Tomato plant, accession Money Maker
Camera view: horizontal (90 deg, fisheye); turntable rotation: 0 degrees
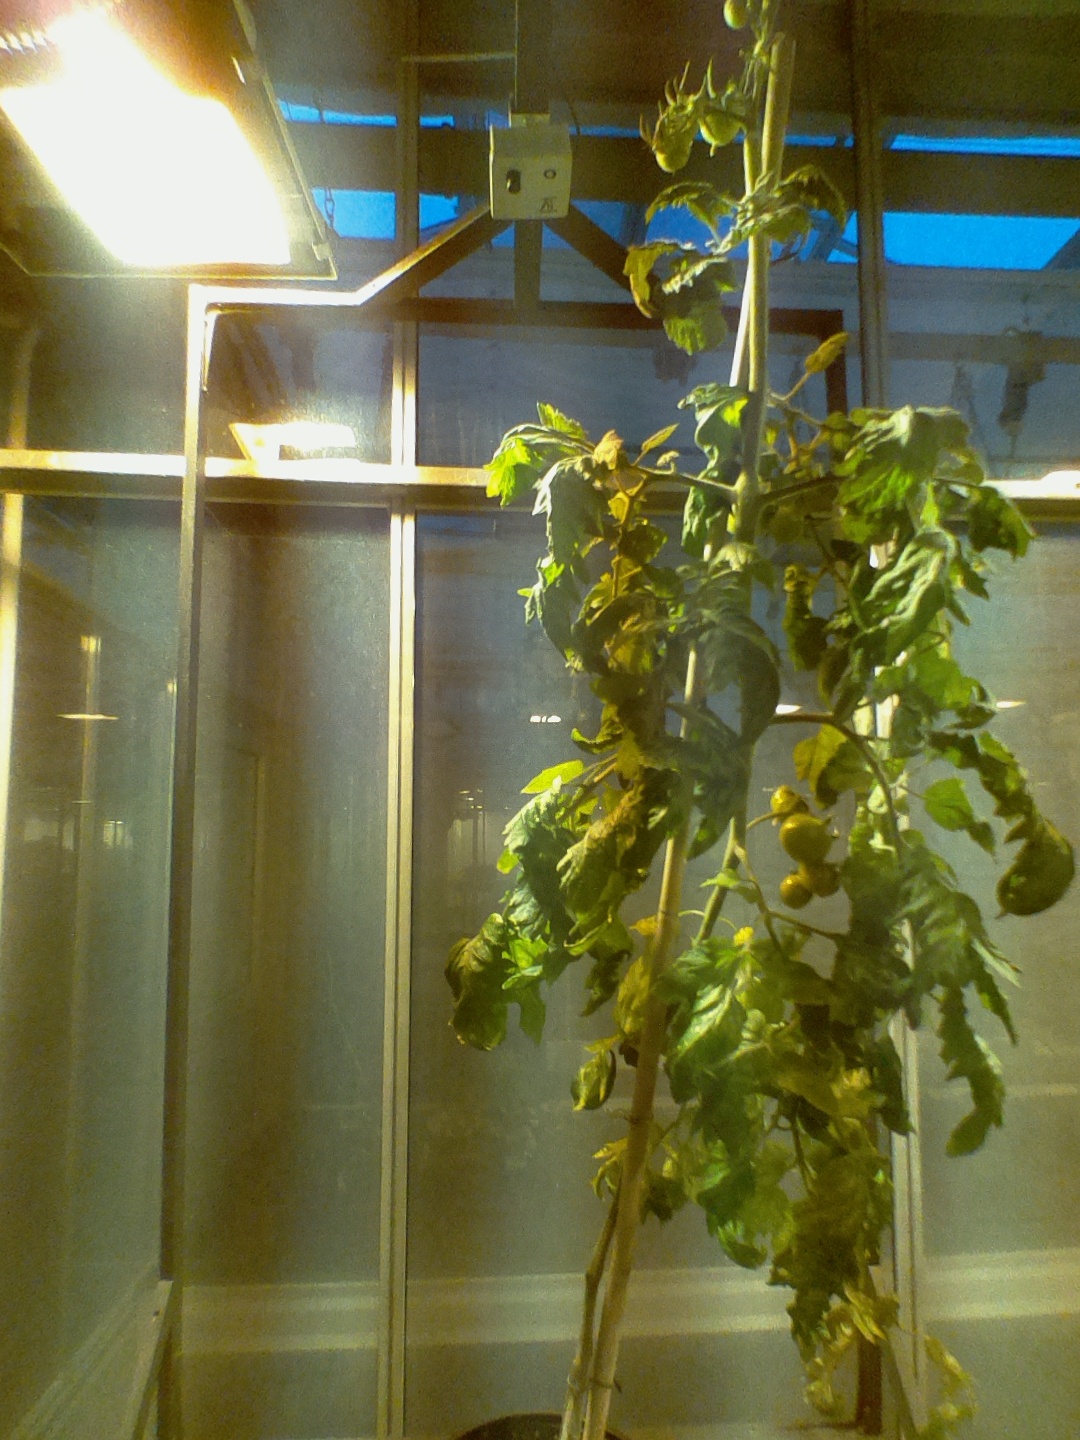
BBCH growth stage 74: 40%-50% of final fruit size